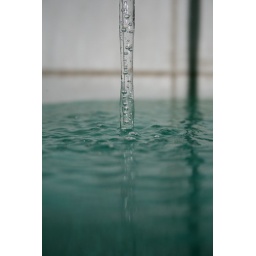
water in my bathroom bucket